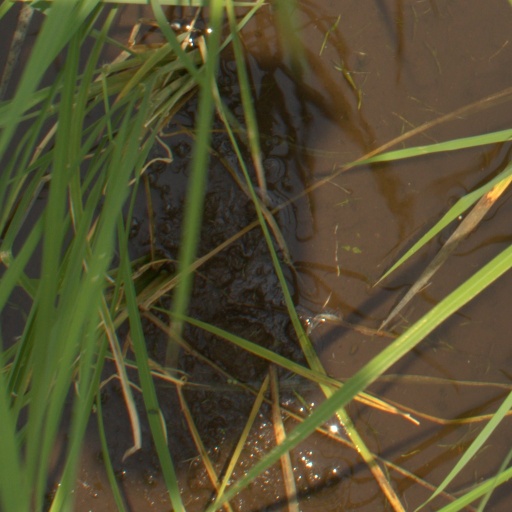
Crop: rice